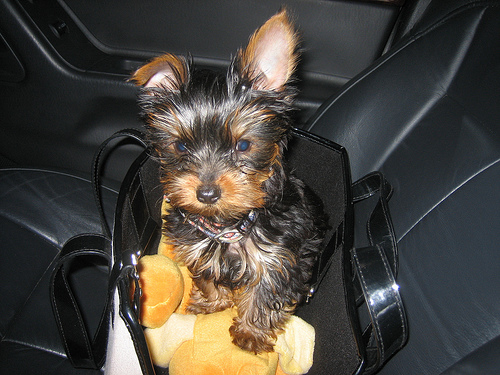
Breed: yorkshire terrier